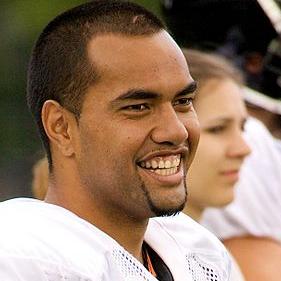
Age: 22